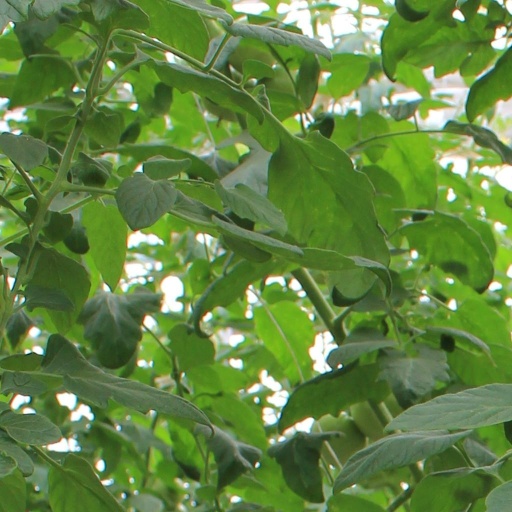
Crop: tomato